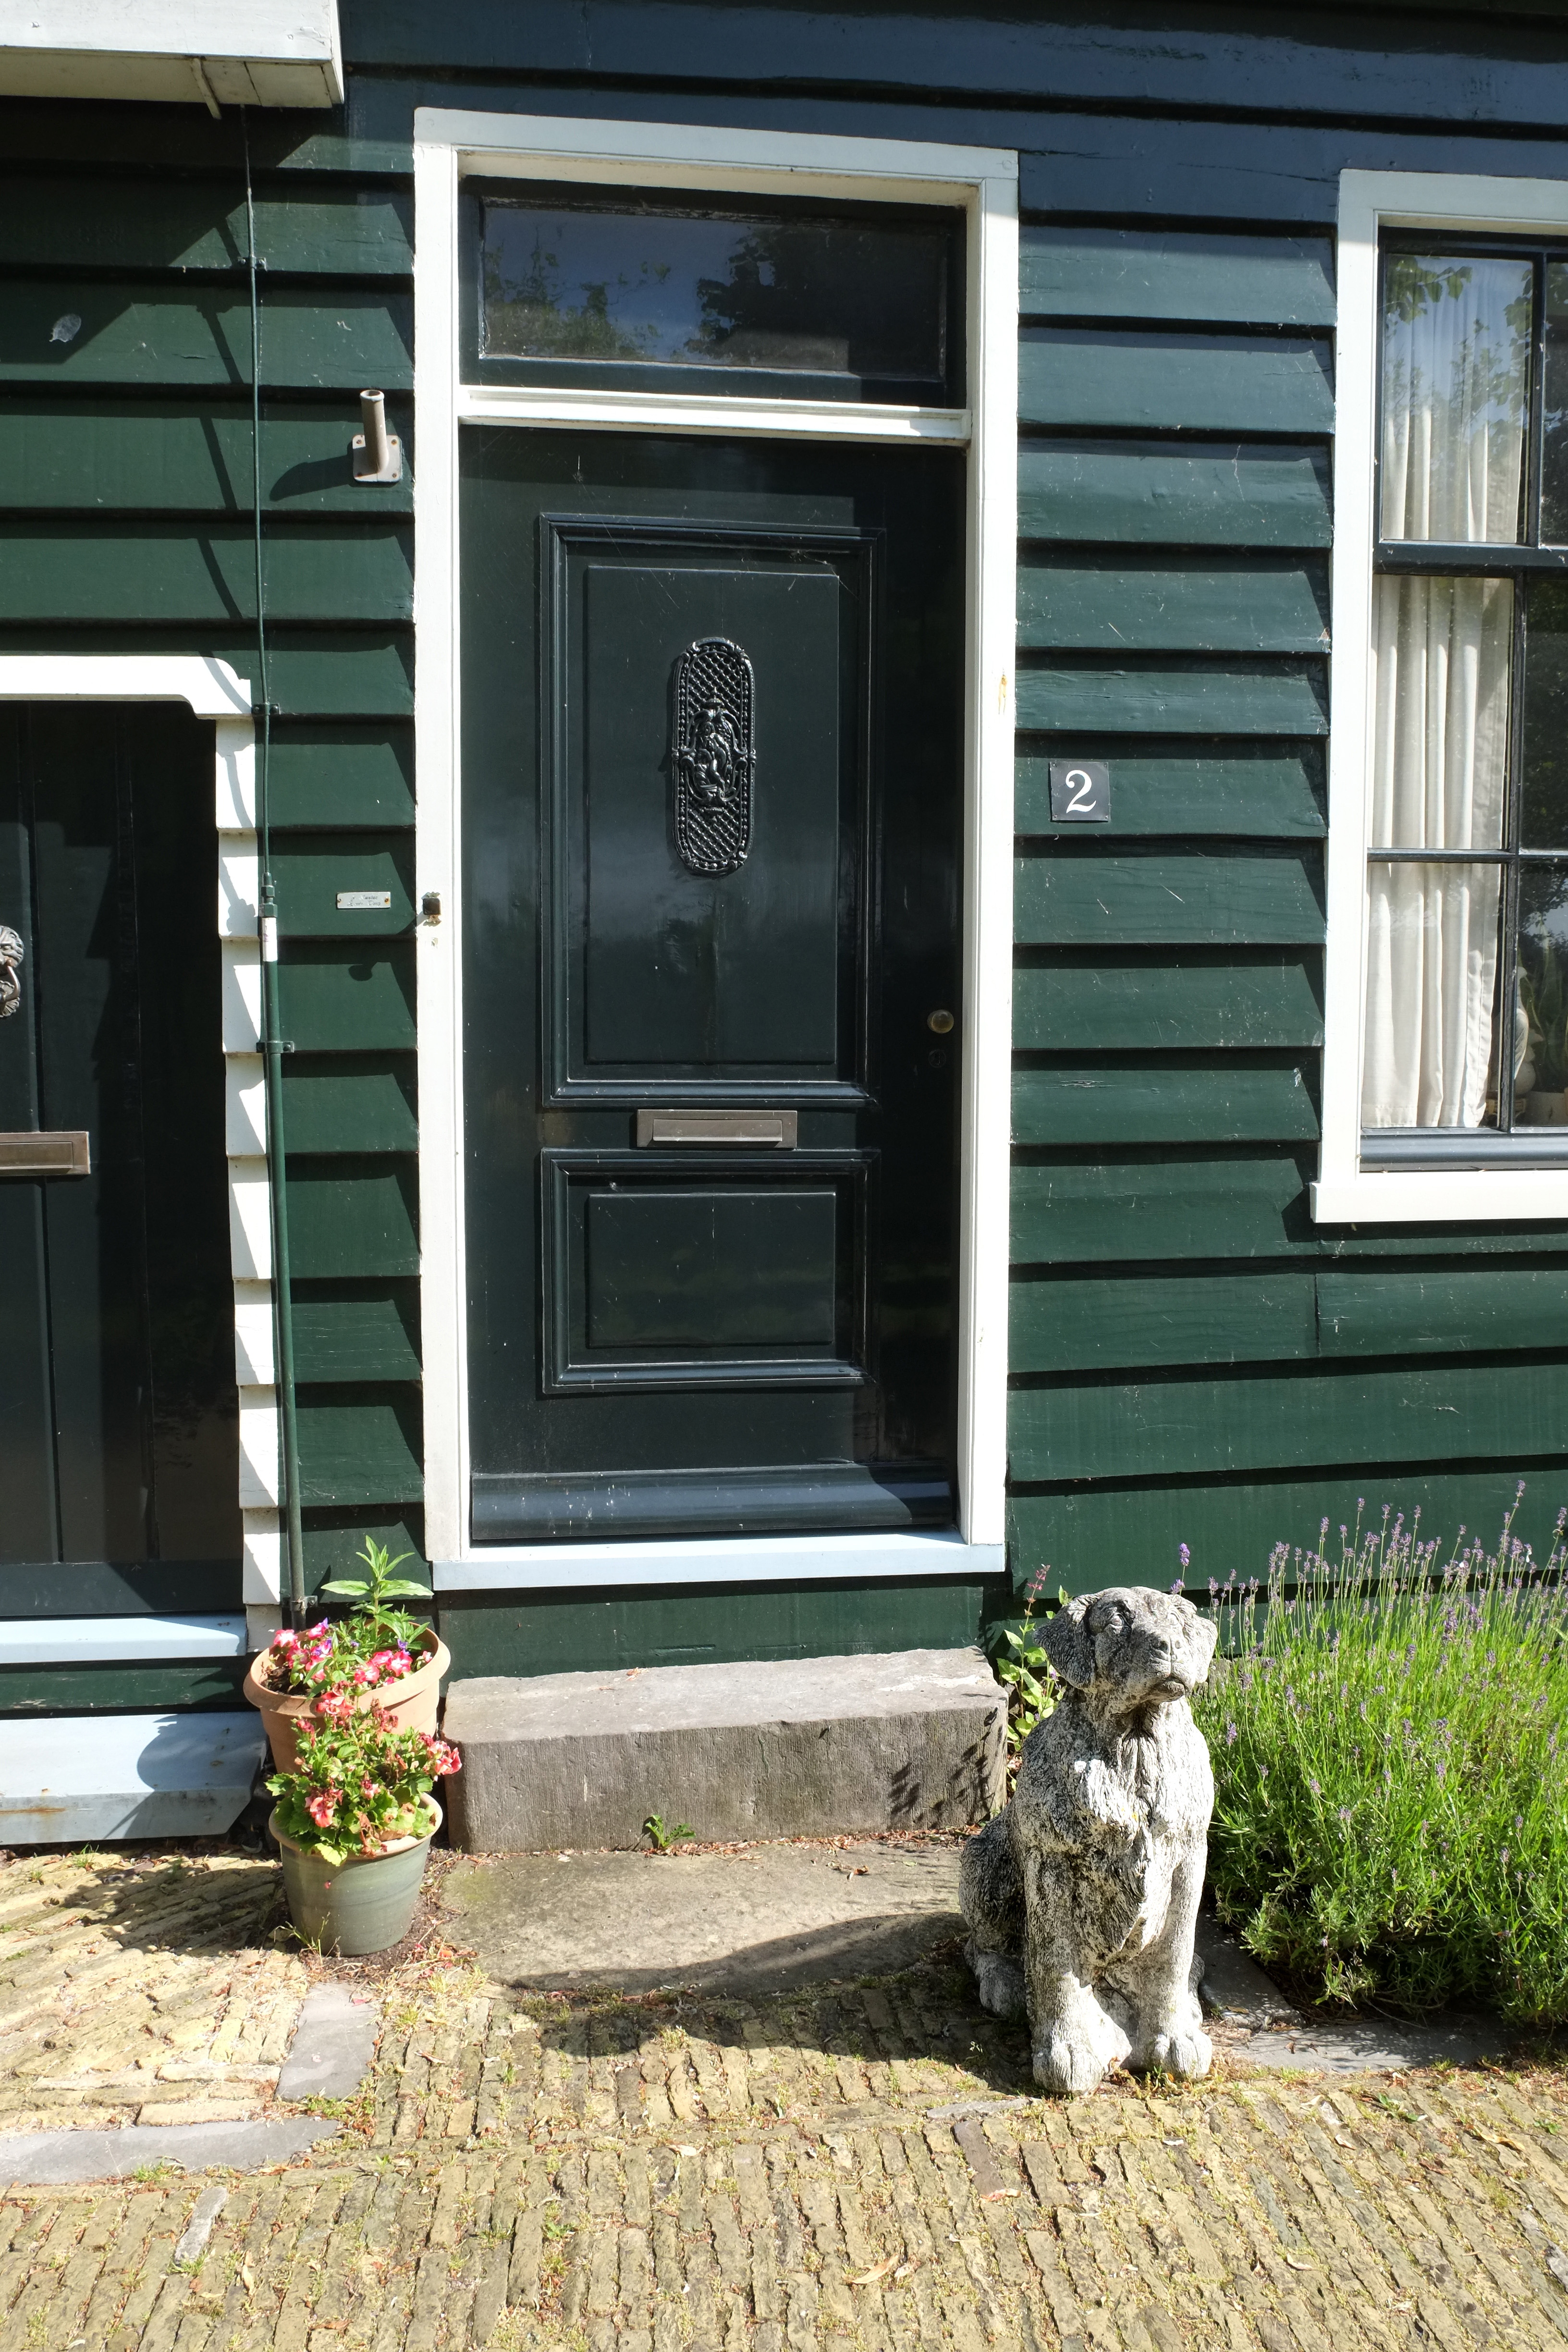
wood, house, window, home, shed, porch, travel, fujifilm, facade, door, interior design, netherlands, fuji, siding, fujix, fujixe1, zaanseschans, window covering, outdoor structure, sash window